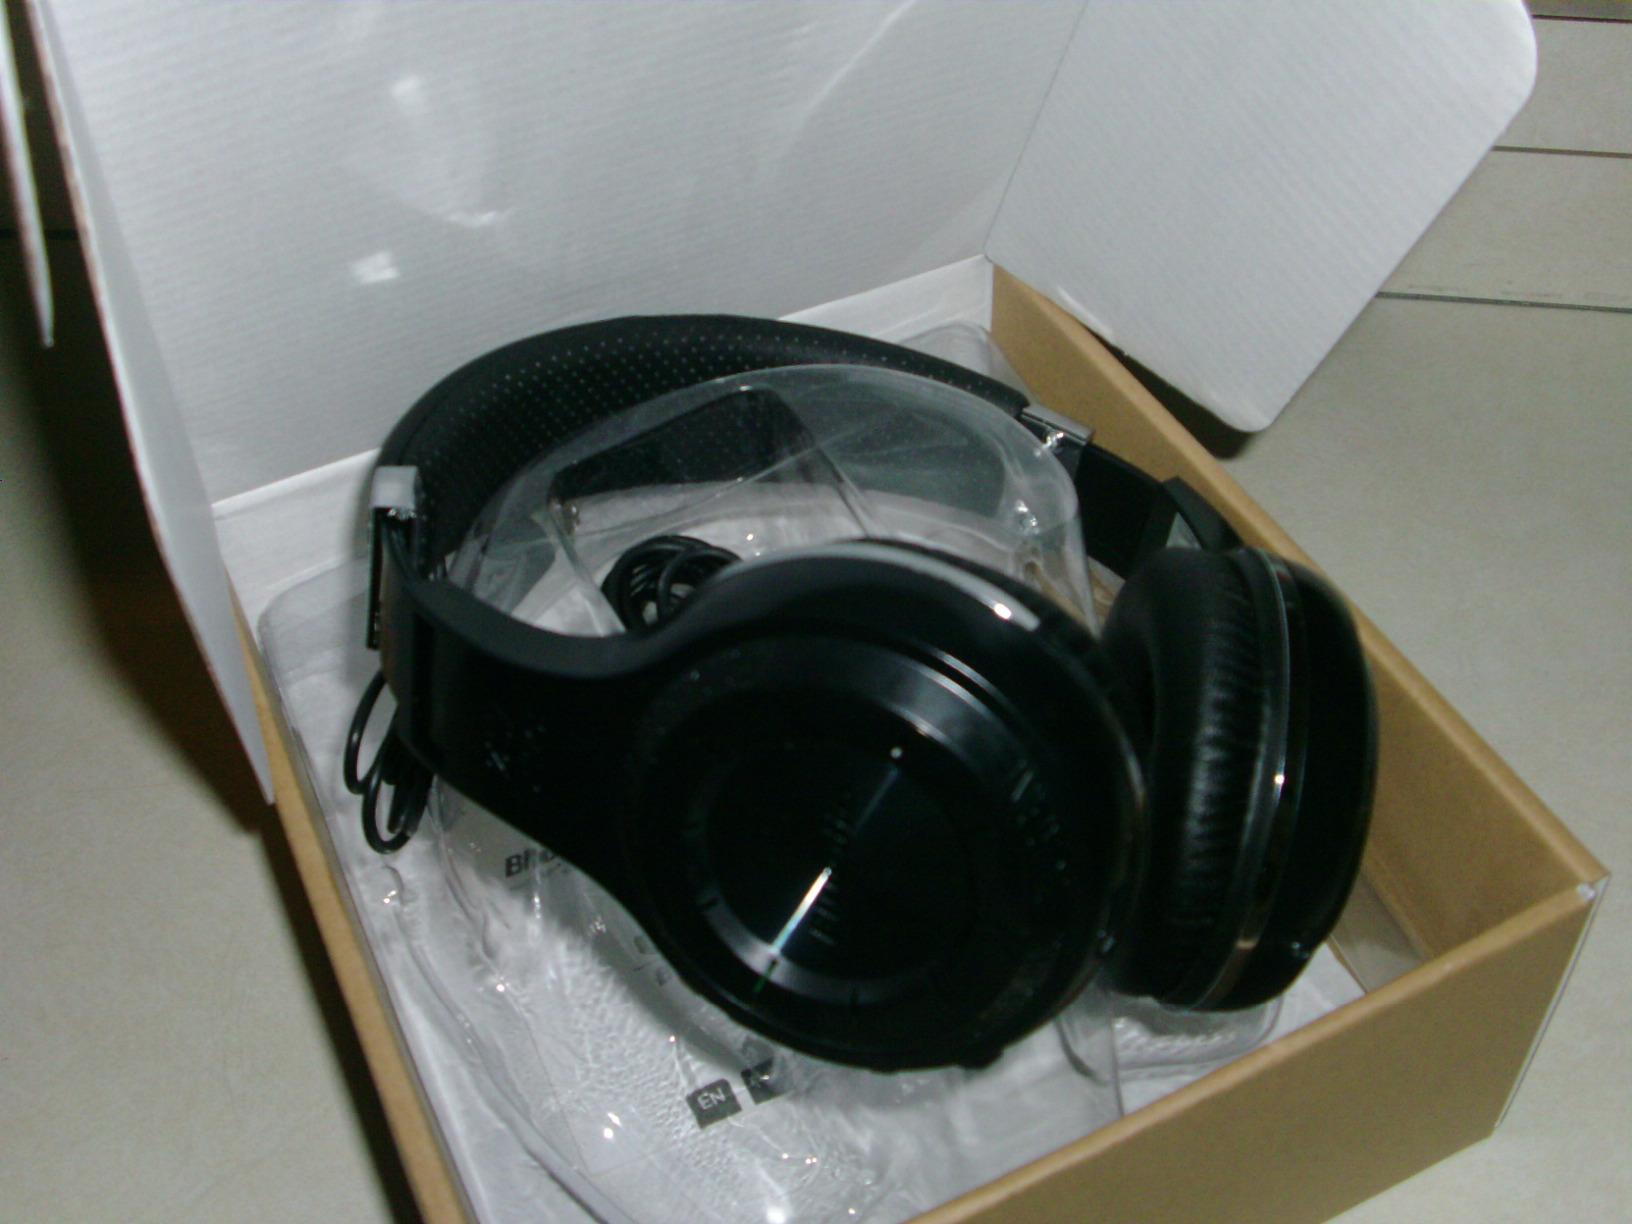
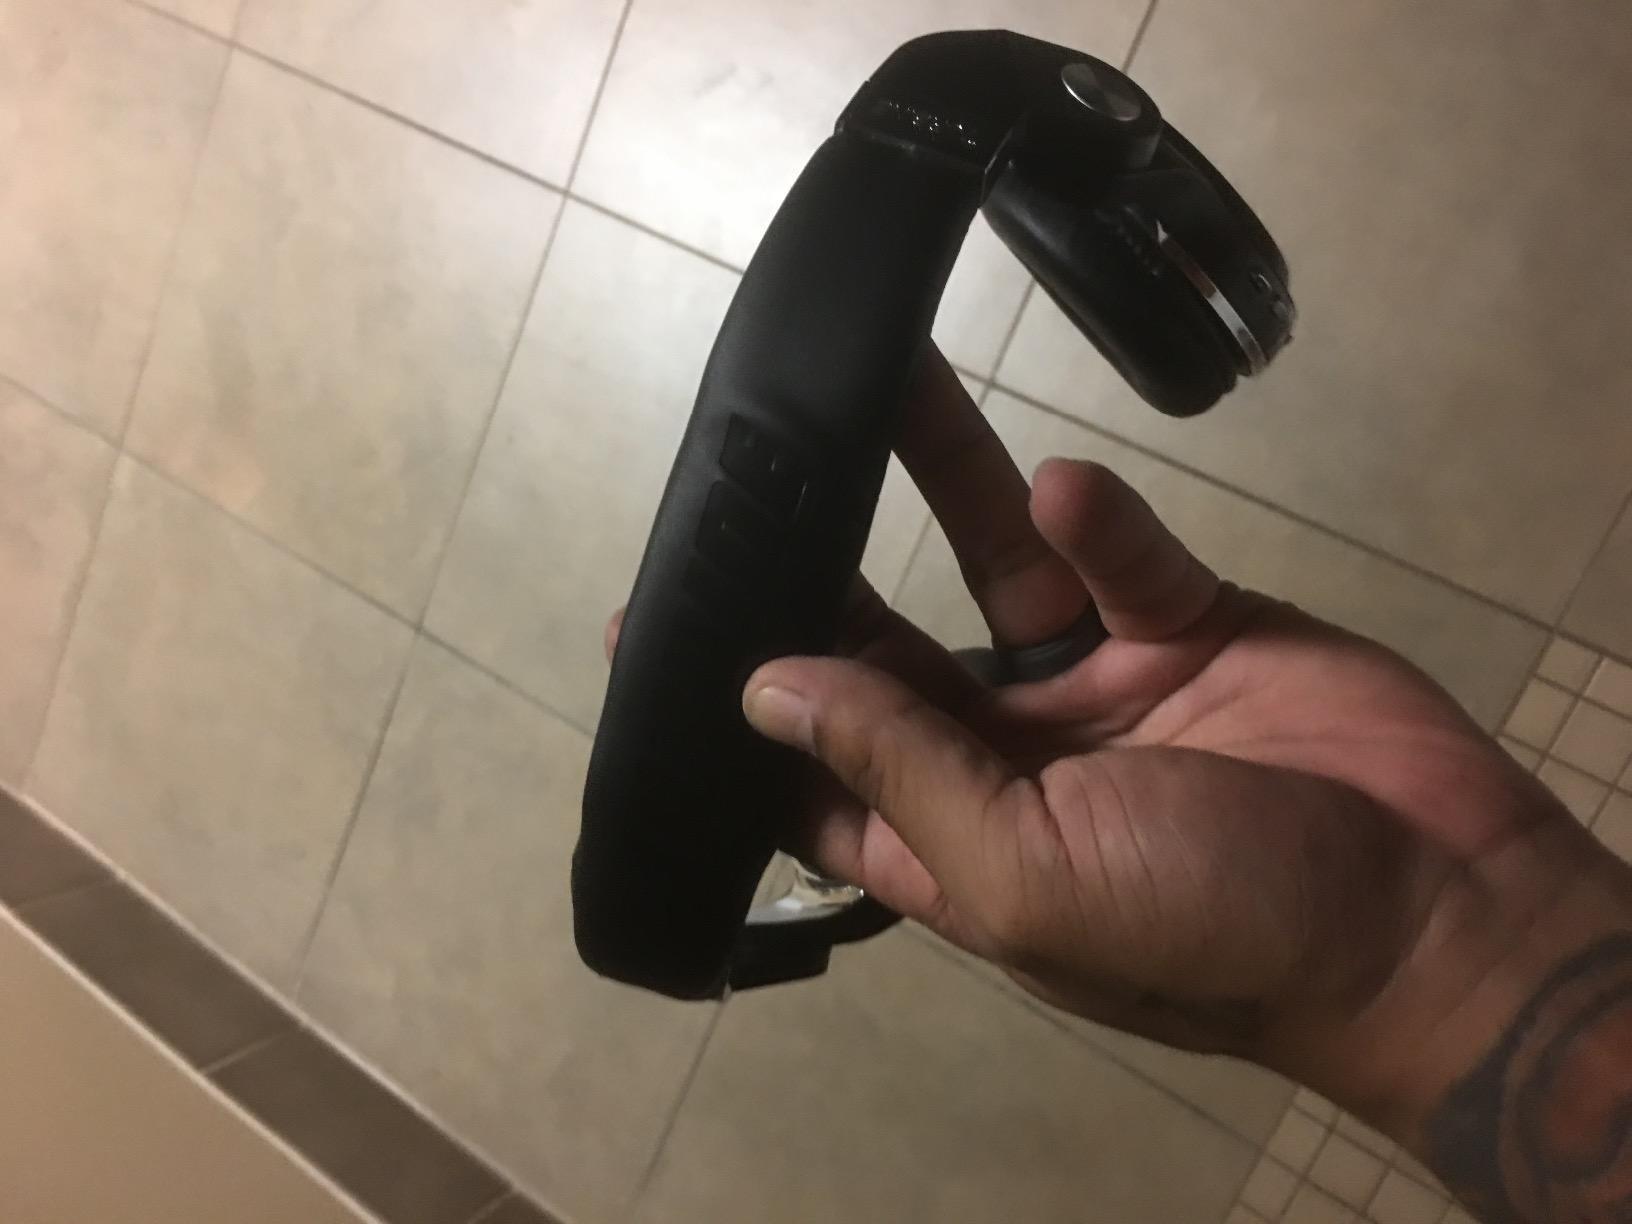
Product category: headphones
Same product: no